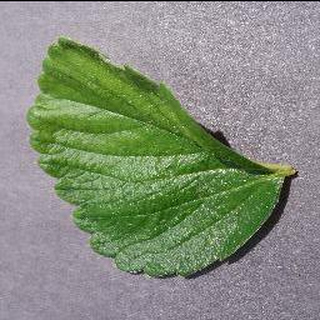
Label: healthy_strawberry